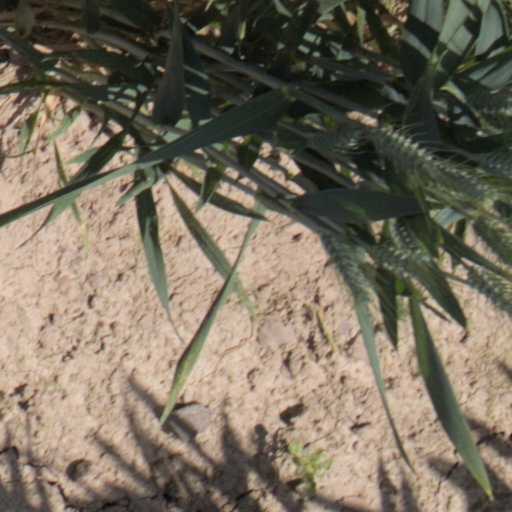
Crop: wheat